Fred Rosser

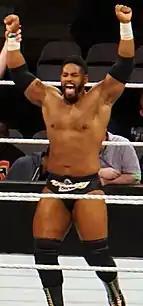
Young in March 2015

At Elimination Chamber, The Prime Time Players participated in the first ever tag team Elimination Chamber match for the WWE Tag Team Championship, where they were the last team to be eliminated by The New Day (Big E, Kofi Kingston and Xavier Woods). At Money in the Bank, the Prime Time Players defeated The New Day to win the title. At Battleground, The Prime Time Players retained the title against The New Day but dropped the title back to The New Day on August 23 at SummerSlam in a fatal–four-way match, also involving The Lucha Dragons and Los Matadores. Young and O'Neil would invoke their rematch clause for the September 14 episode of "Raw", which they lost.